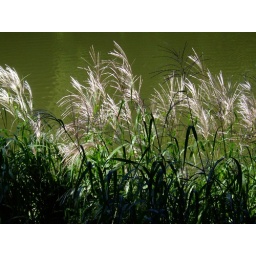
against the green, green water